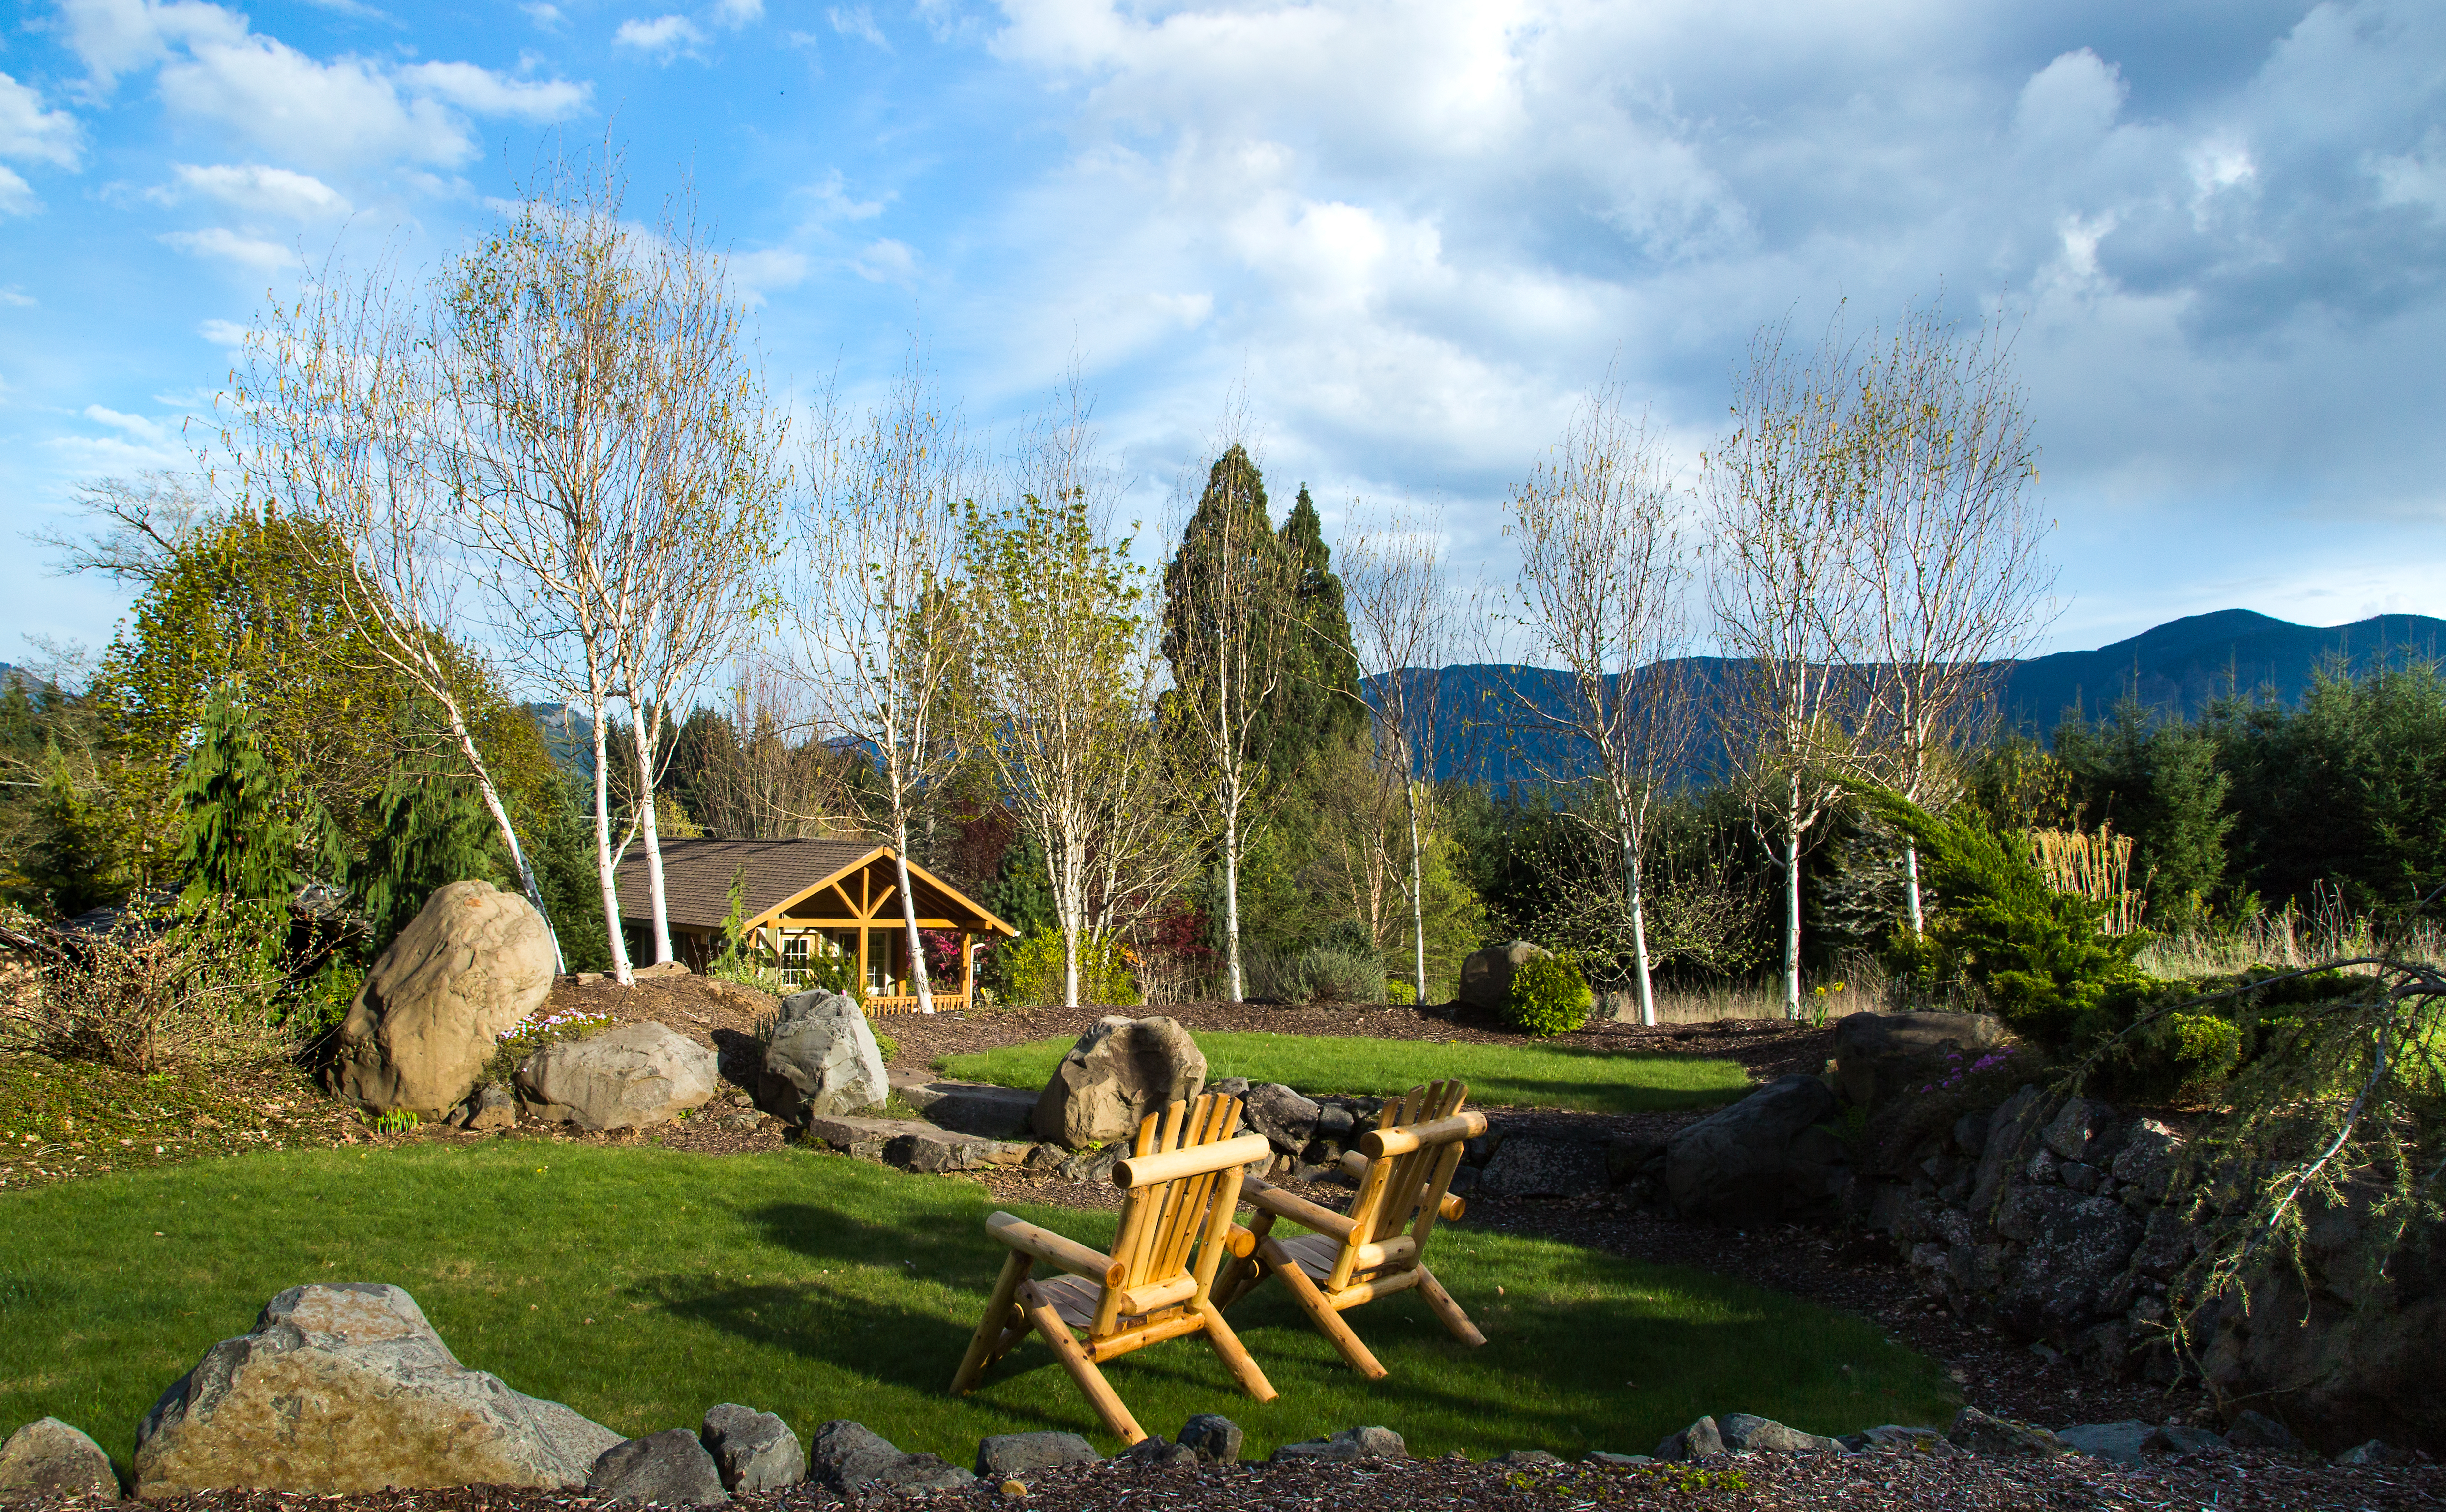
landscape, tree, nature, forest, wilderness, mountain, flower, cabin, autumn, scenery, garden, washington, chairs, columbiagorge, carson, adirondackchair, rural area